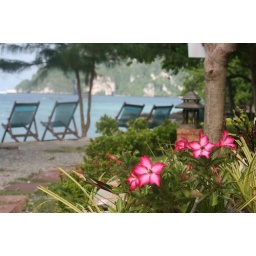
flowers by the beach